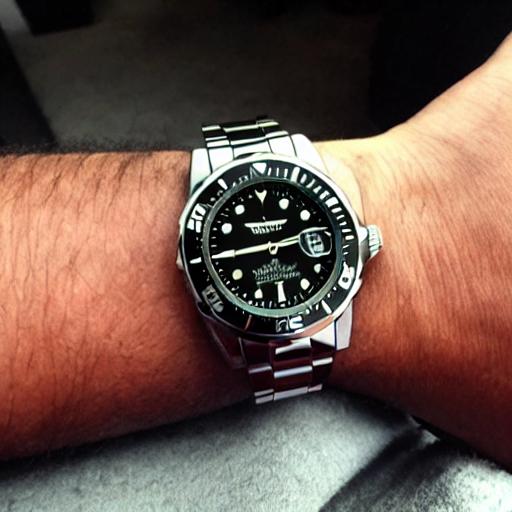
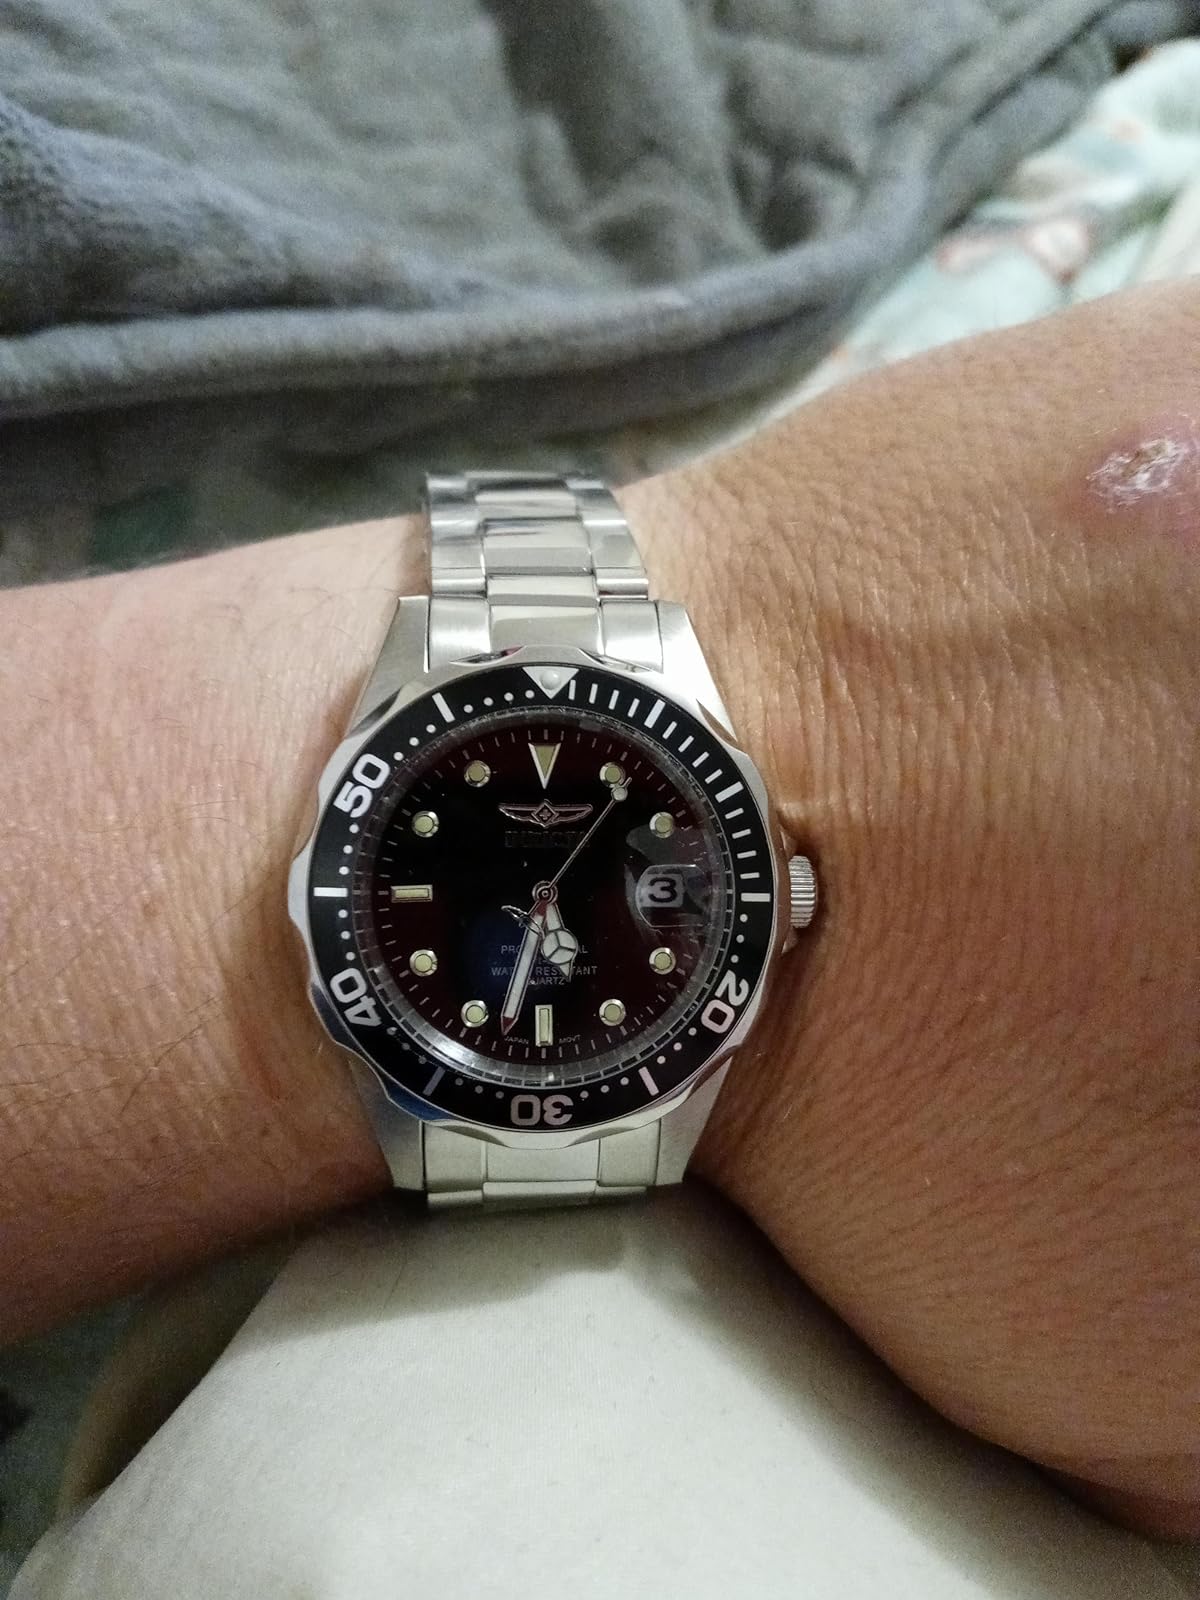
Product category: accessories_watch
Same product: no